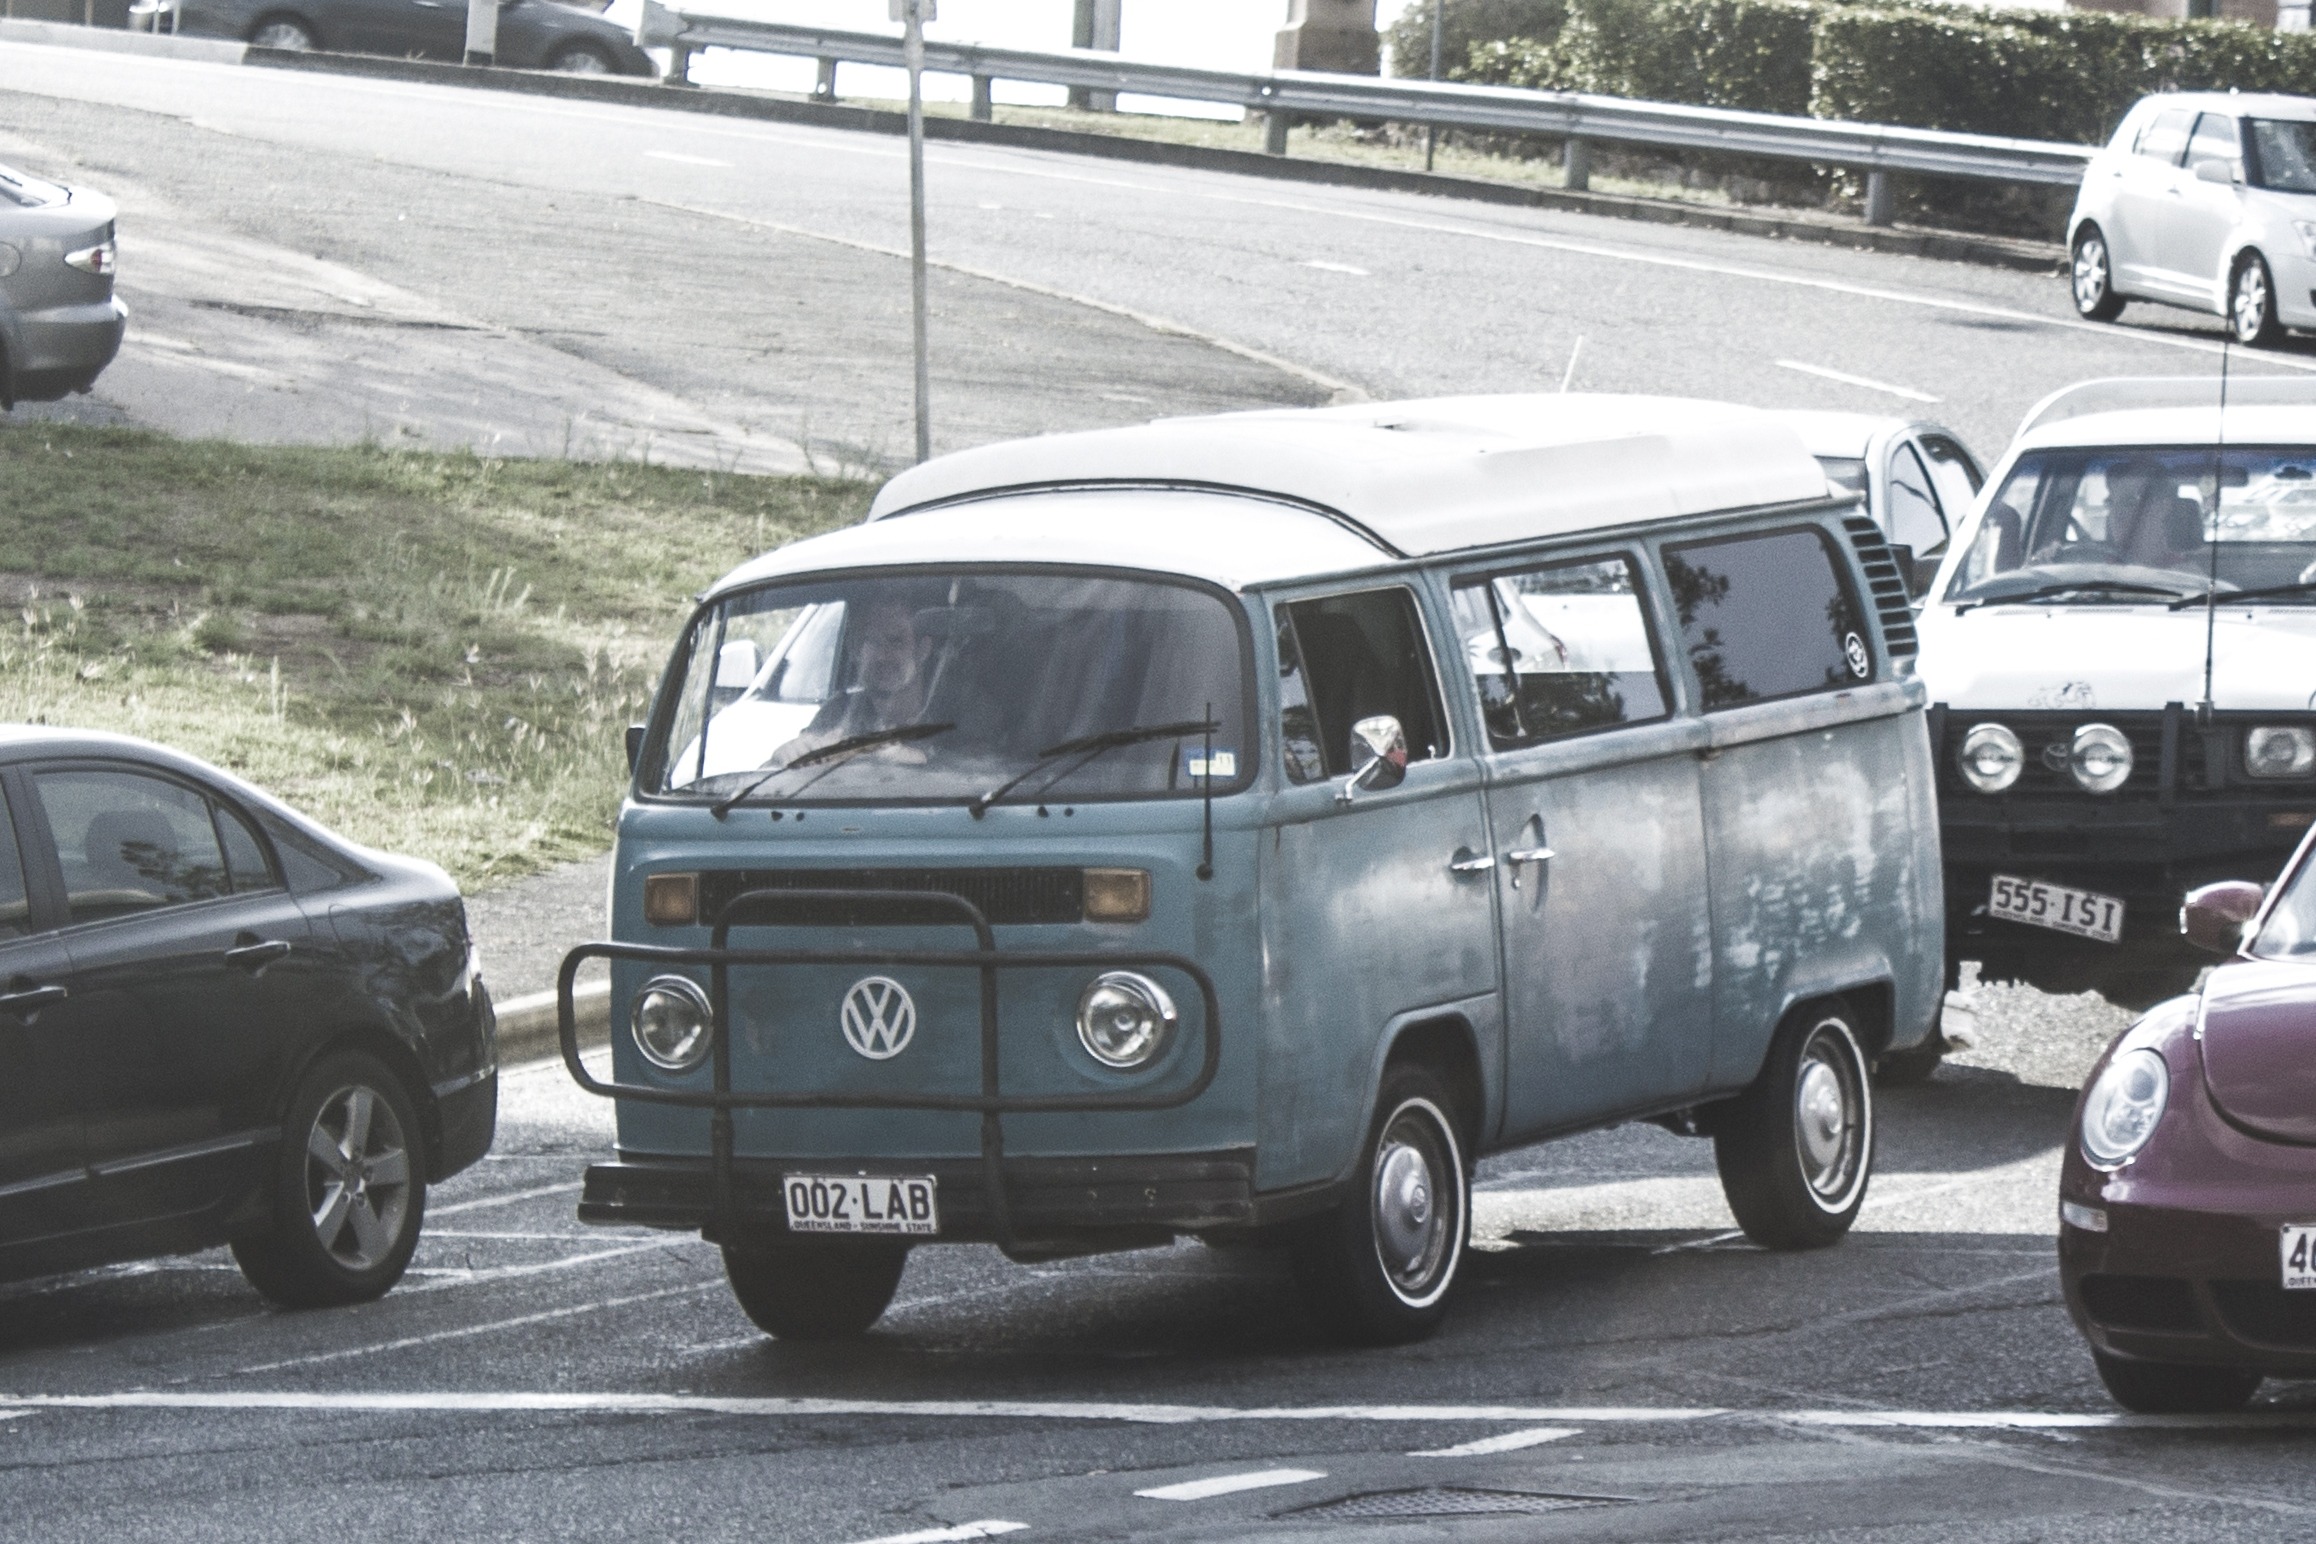
road, traffic, street, car, automobile, vw, volkswagen, van, travel, vehicle, trip, classic car, motor vehicle, bus, camper, cars, sixties, minibus, commercial vehicle, seventies, 70ies, antique car, land vehicle, hippies, mode of transport, volkswagen type 2, automobile make, automotive exterior, compact car, 60ies, vanagon